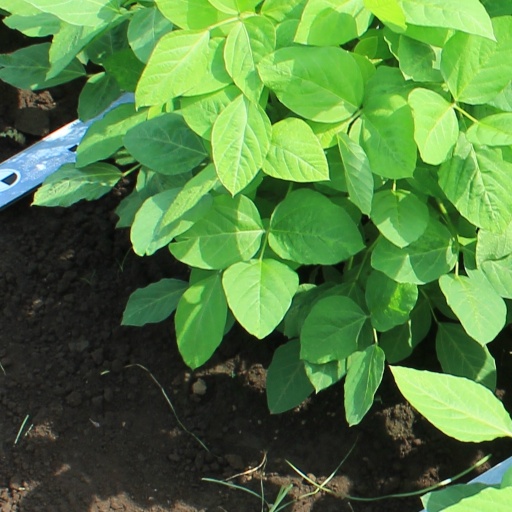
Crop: soybean